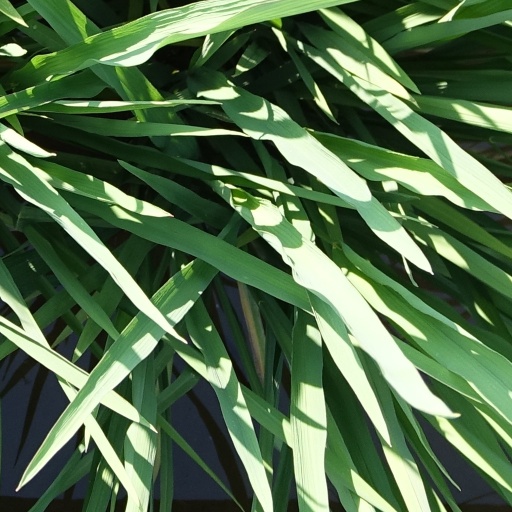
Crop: rice